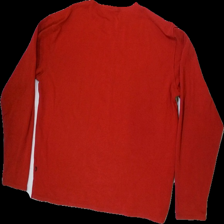
View: back
Type: Sweater
Category: Men
Brand: Not in the list
Brand text on label: chaps
Colors: Red, White
Material: 64%cotton 36%polyester
Pattern: Logo print
Cut: Regular, C-collar
Size: L
Season: Autumn
Stains: Minor
Price range: <50
Recommended usage: Export